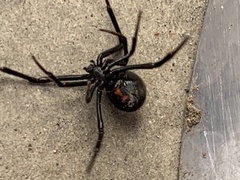
Species: Lactrodectus_hesperus